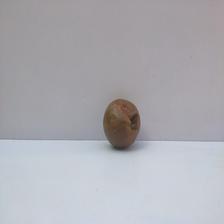
Size: Spoiled